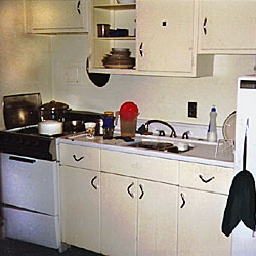
Room type: kitchen